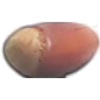
Label: Hazelnut 1